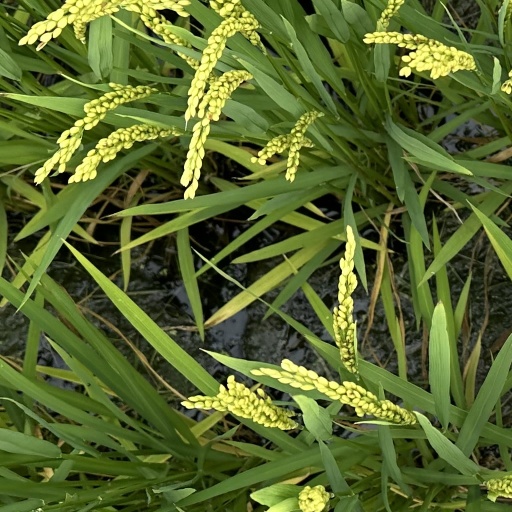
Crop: rice